Royal Waltz

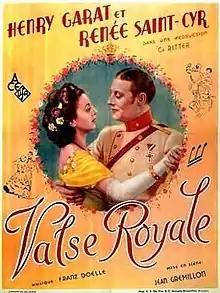

Royal Waltz (French: Valse royale) is a 1936 French-German historical film directed by Jean Grémillon and starring Henri Garat, Renée Saint-Cyr and Christian-Gérard.